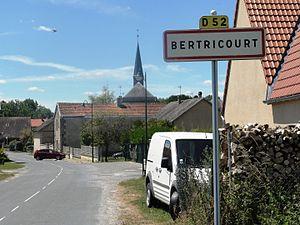
Bertricourt (Aisne) city limit sign
Bertricourt est une commune française située dans le département de l'Aisne, en région Hauts-de-France.